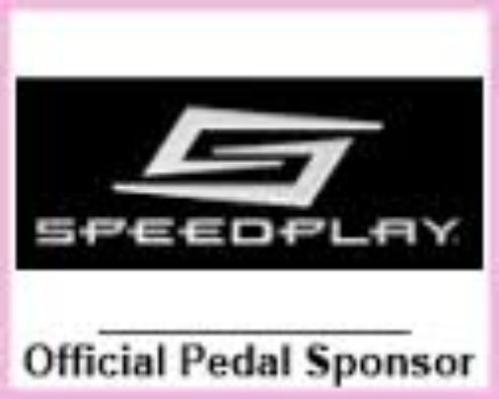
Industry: Clothes